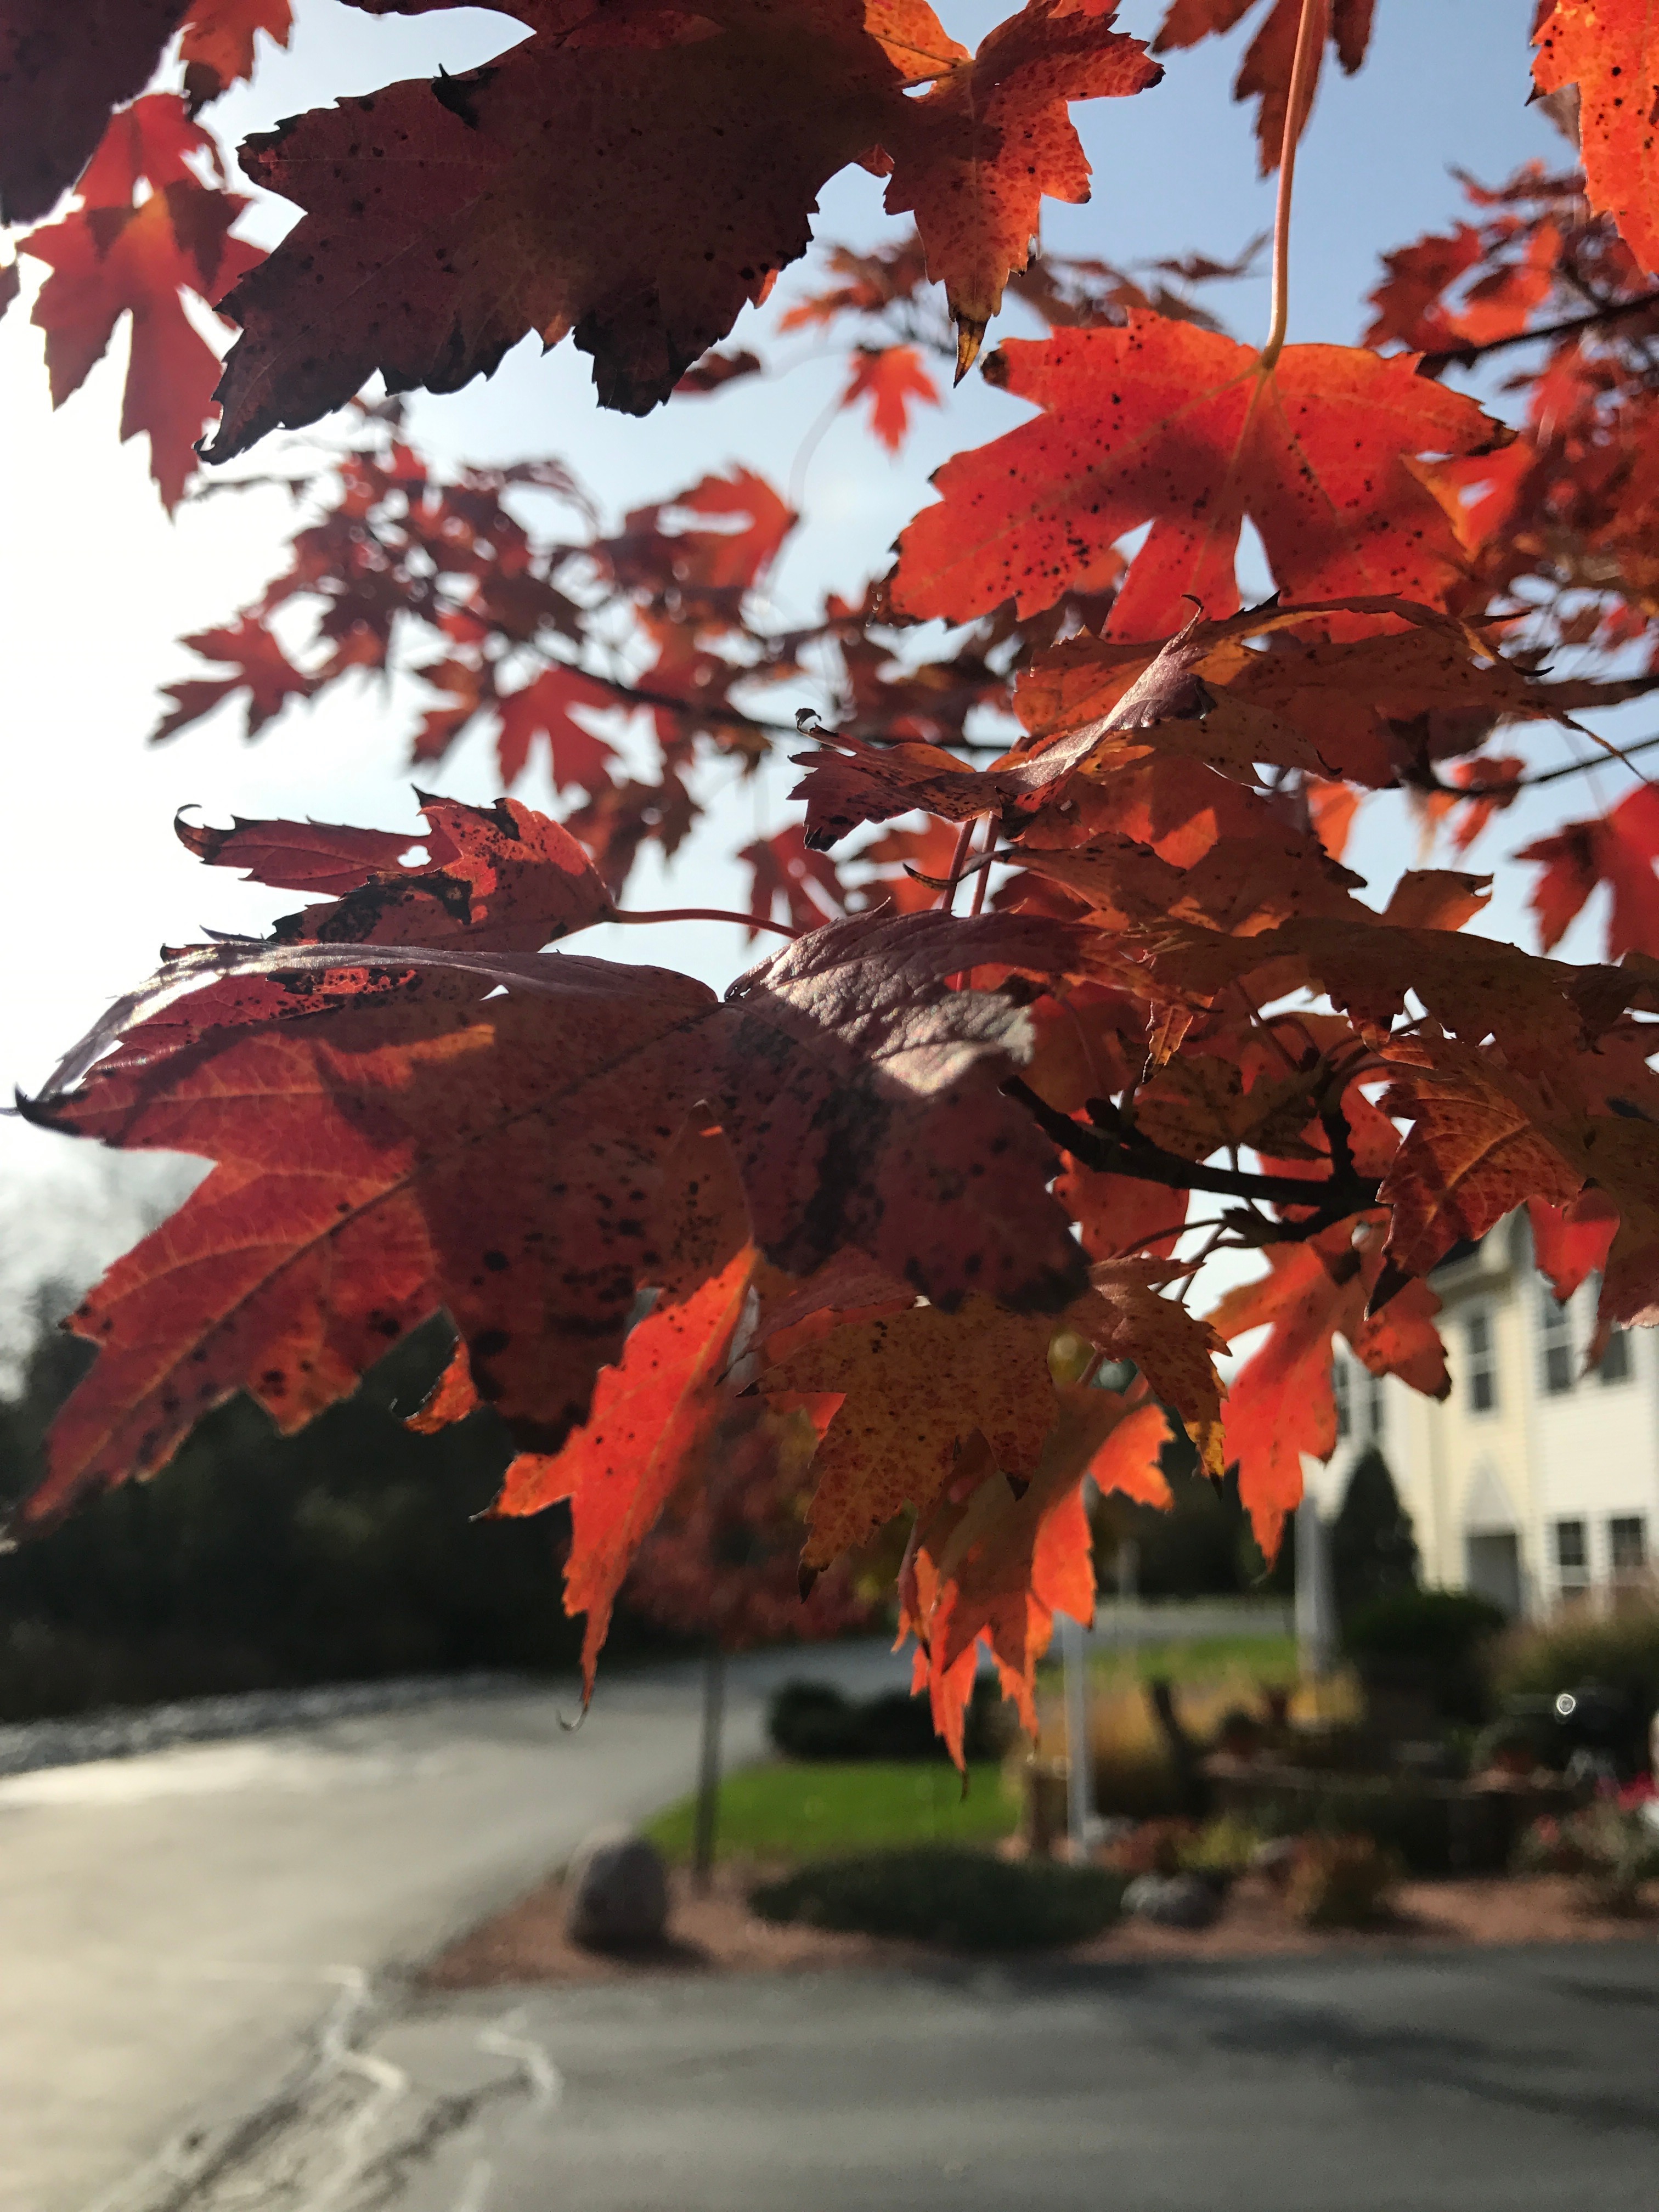
tree, branch, plant, leaf, flower, red, autumn, season, maple tree, maple leaf, flowering plant, woody plant, land plant